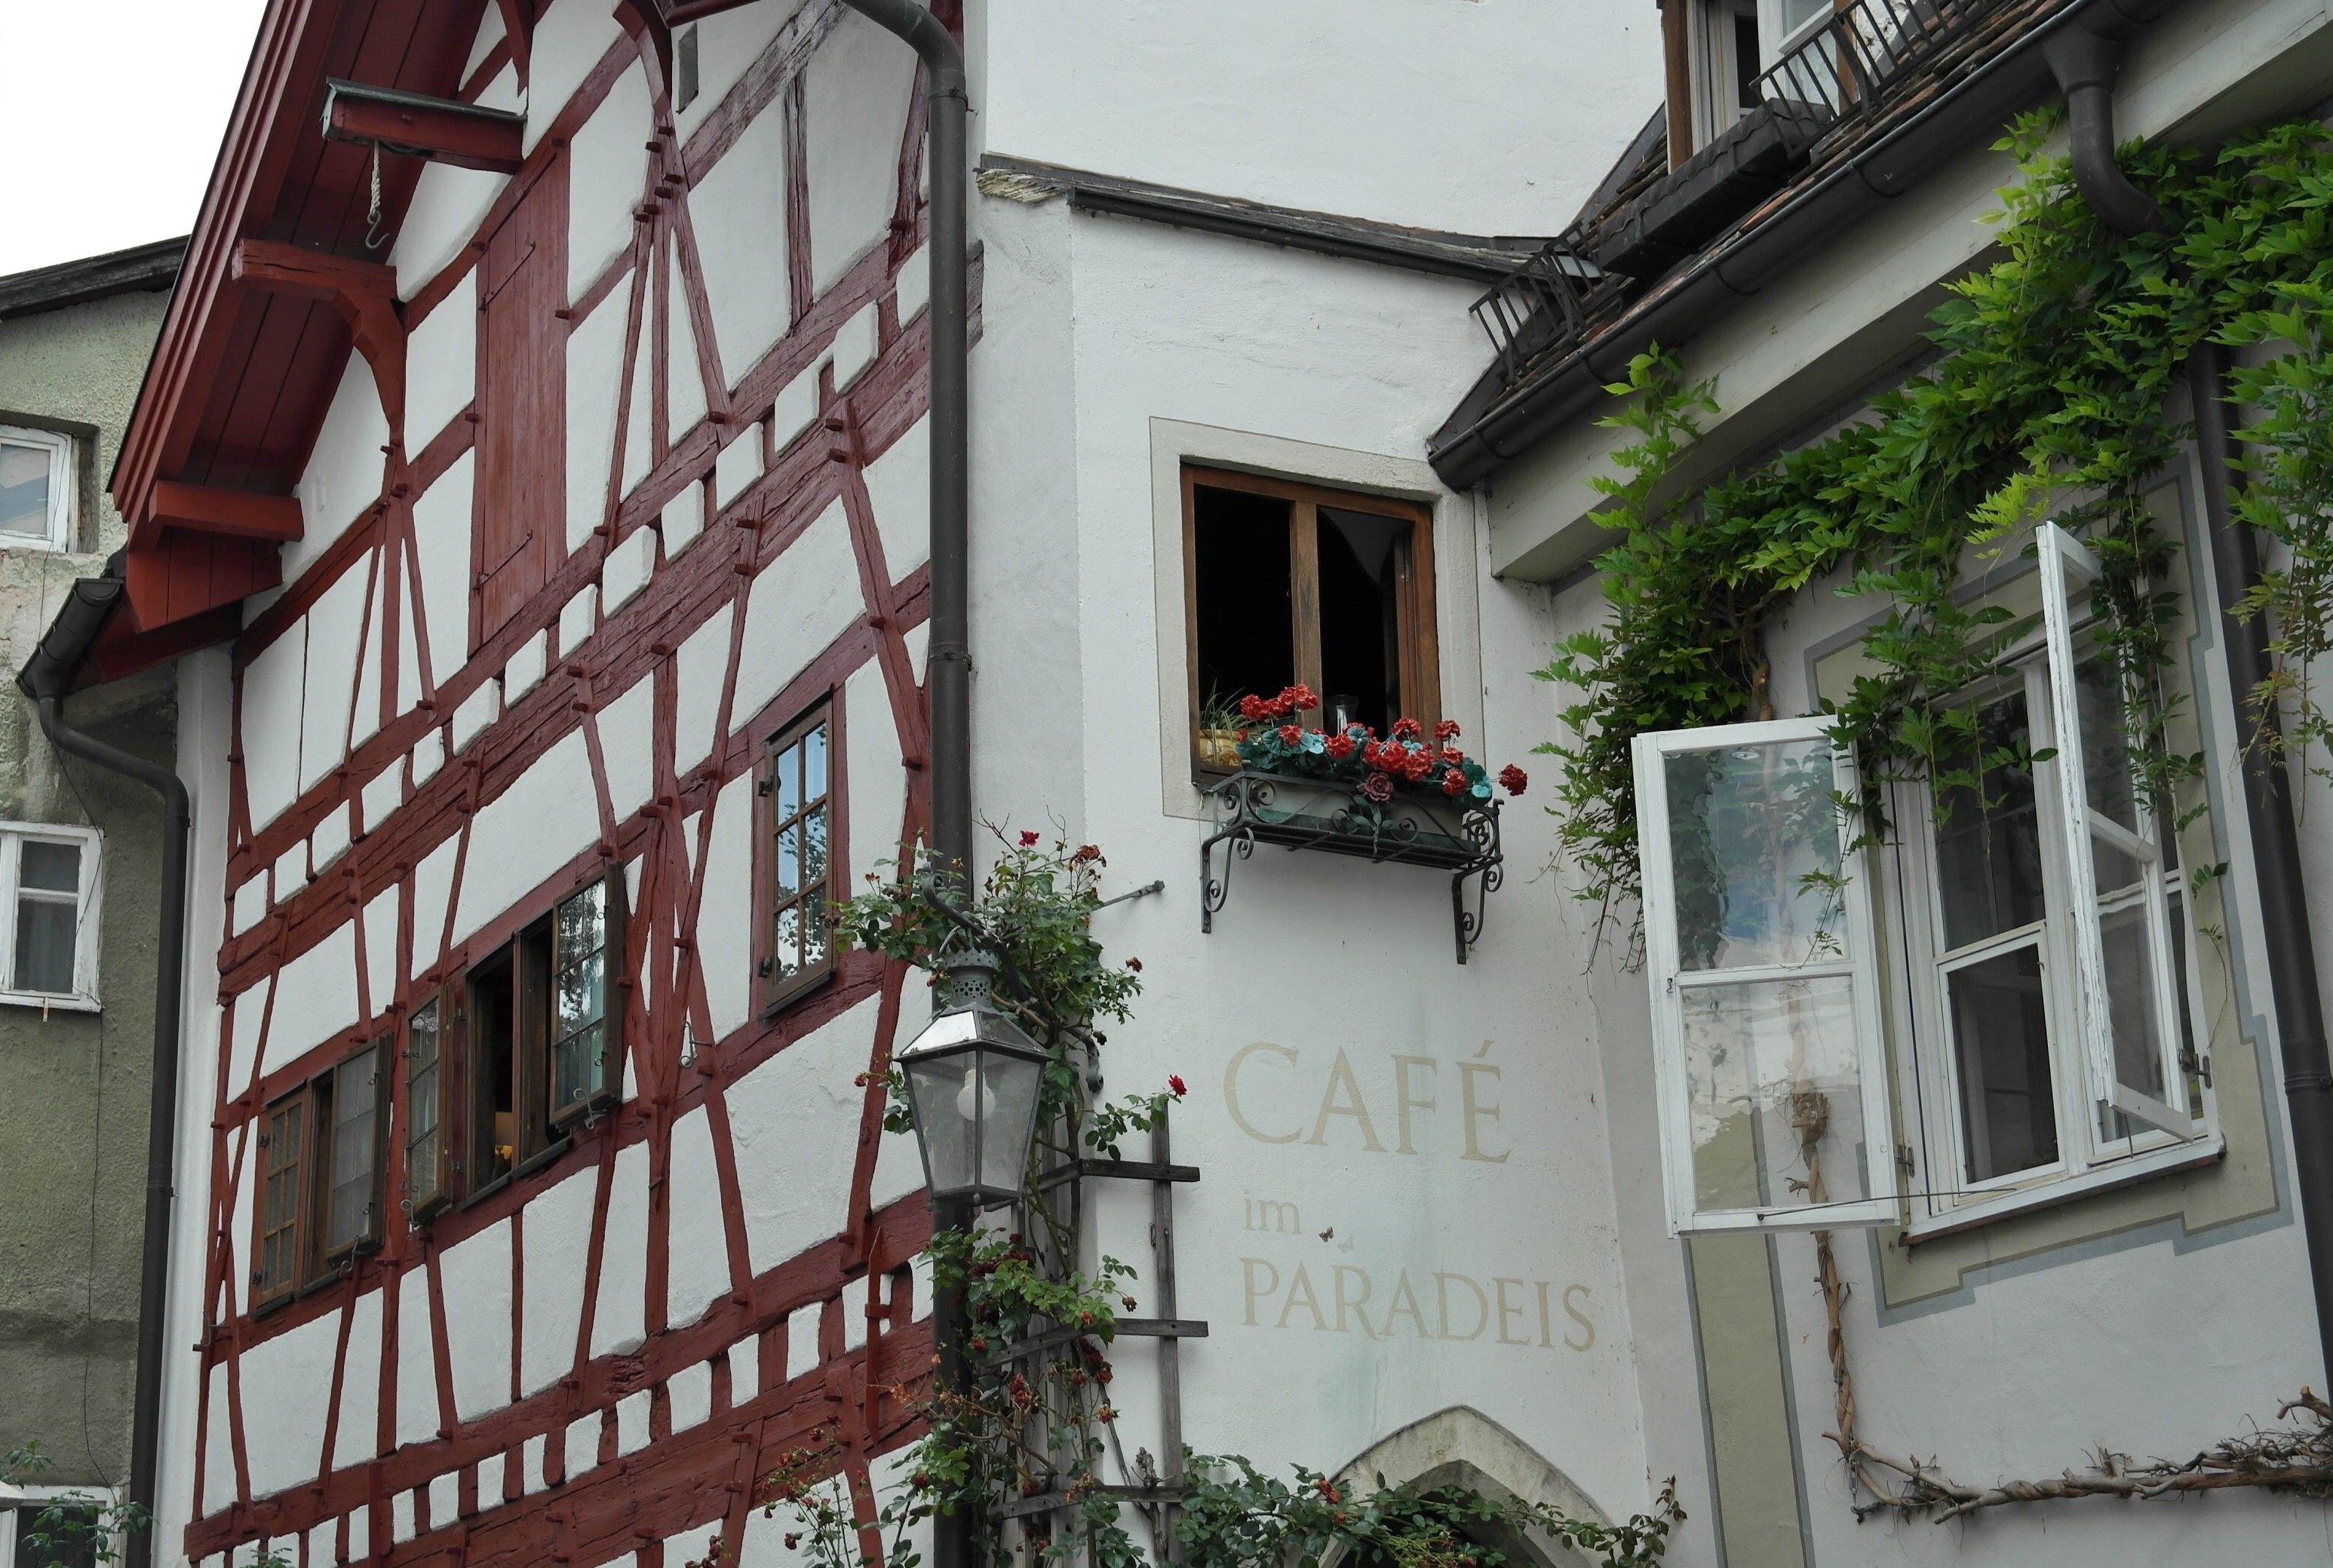
architecture, street, house, window, town, building, home, balcony, facade, property, apartment, bavaria, neighbourhood, hauswand, truss, residential area, eichst tt